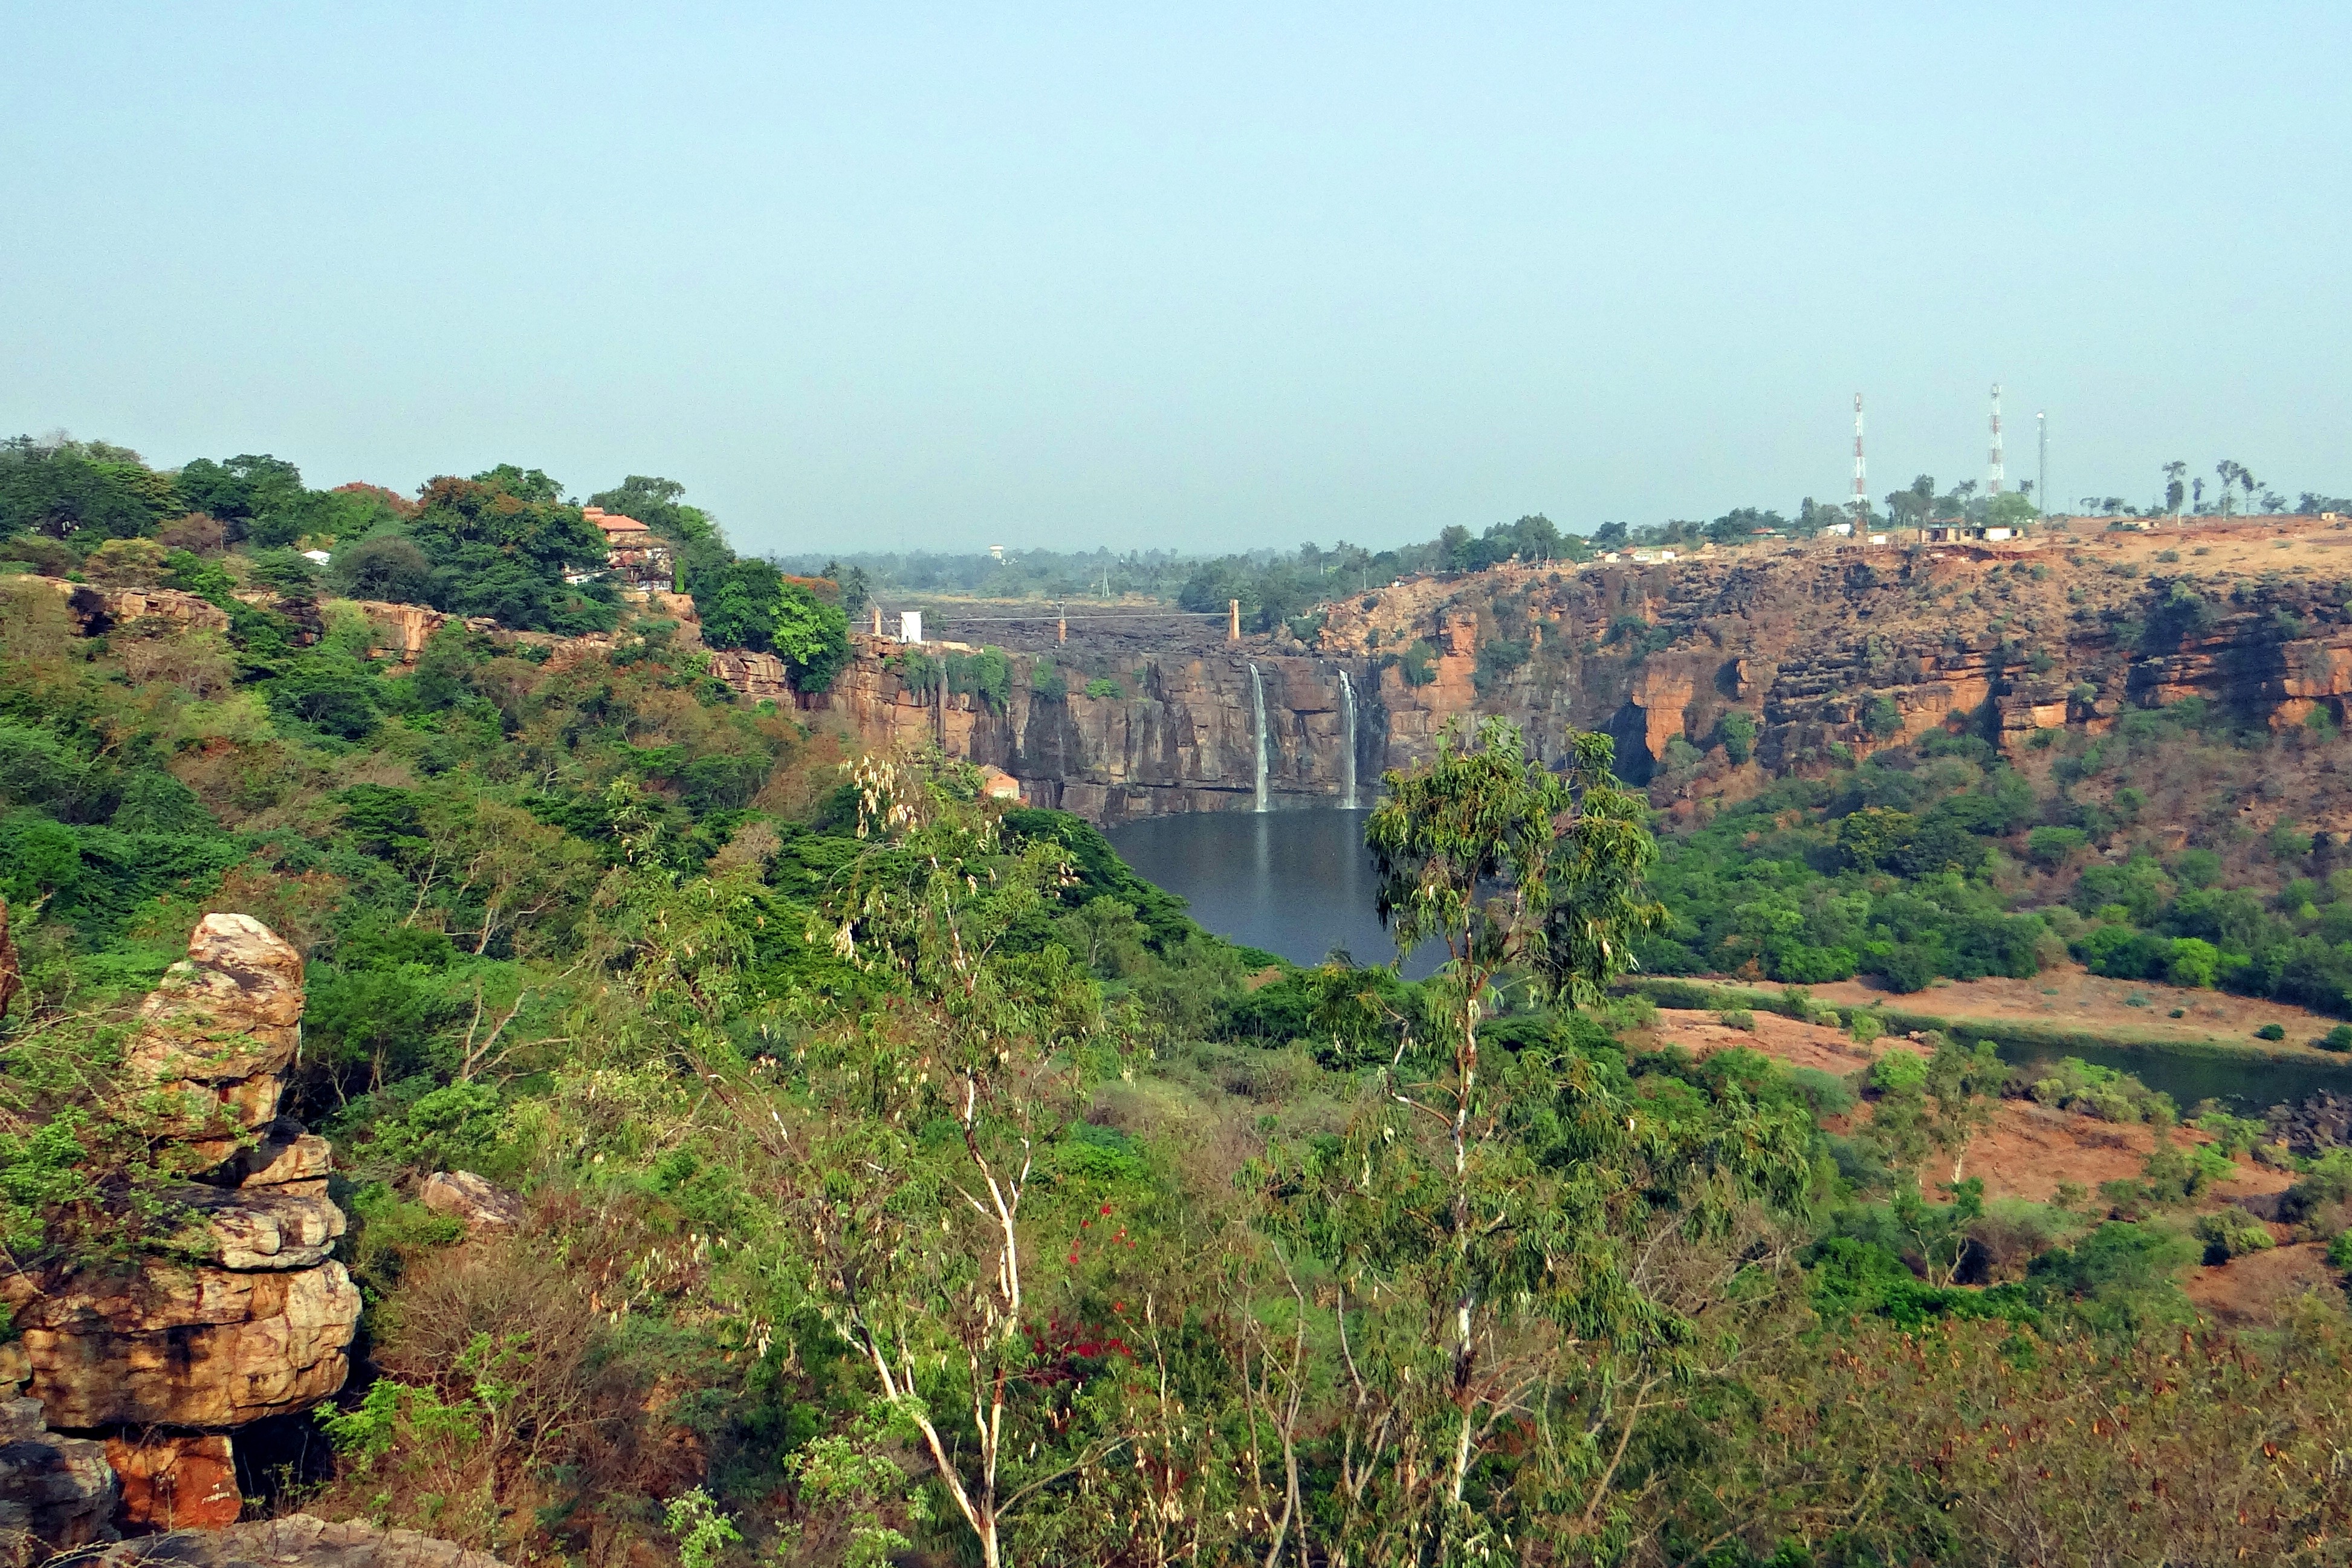
landscape, coast, tree, rock, waterfall, hill, river, village, cliff, fortification, terrain, ruins, india, ecosystem, rural area, aerial photography, ancient history, western ghats, gokak falls, ghataprabha river, weak summer flow, horse shoe lake